1893 San Roque hurricane

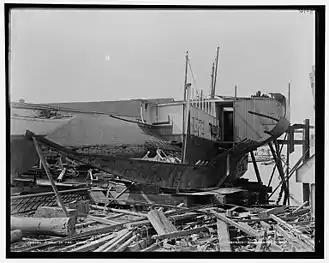
The racing yacht "Volunteer" was badly damaged by the storm in Massachusetts.

On the far western periphery of the hurricane, parts of Florida experienced gusty winds, reaching in Key West and in Jupiter, on August 20. A closer pass by New England the following day resulted in severe nor'easter-like conditions, with winds peaking at on Block Island and on Nantucket. In Woods Hole, Massachusetts, winds up to were reported. Tropical storm-force winds extended north to Eastport. The "Hartford Courant" described the hurricane "the most severe August storm known for many years" in Chatham; in Oak Bluffs (then called Cottage City) on Martha's Vineyard, it was "without a precedent during the summer season" according to "The Boston Globe". The U.S. Weather Bureau had predicted bad weather for several days, and warning signals were raised along the coast 24 hours before onset. Consequently, shipping interests generally endured the storm without major losses.